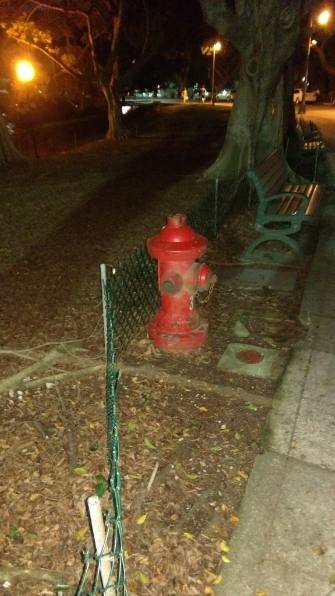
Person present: No